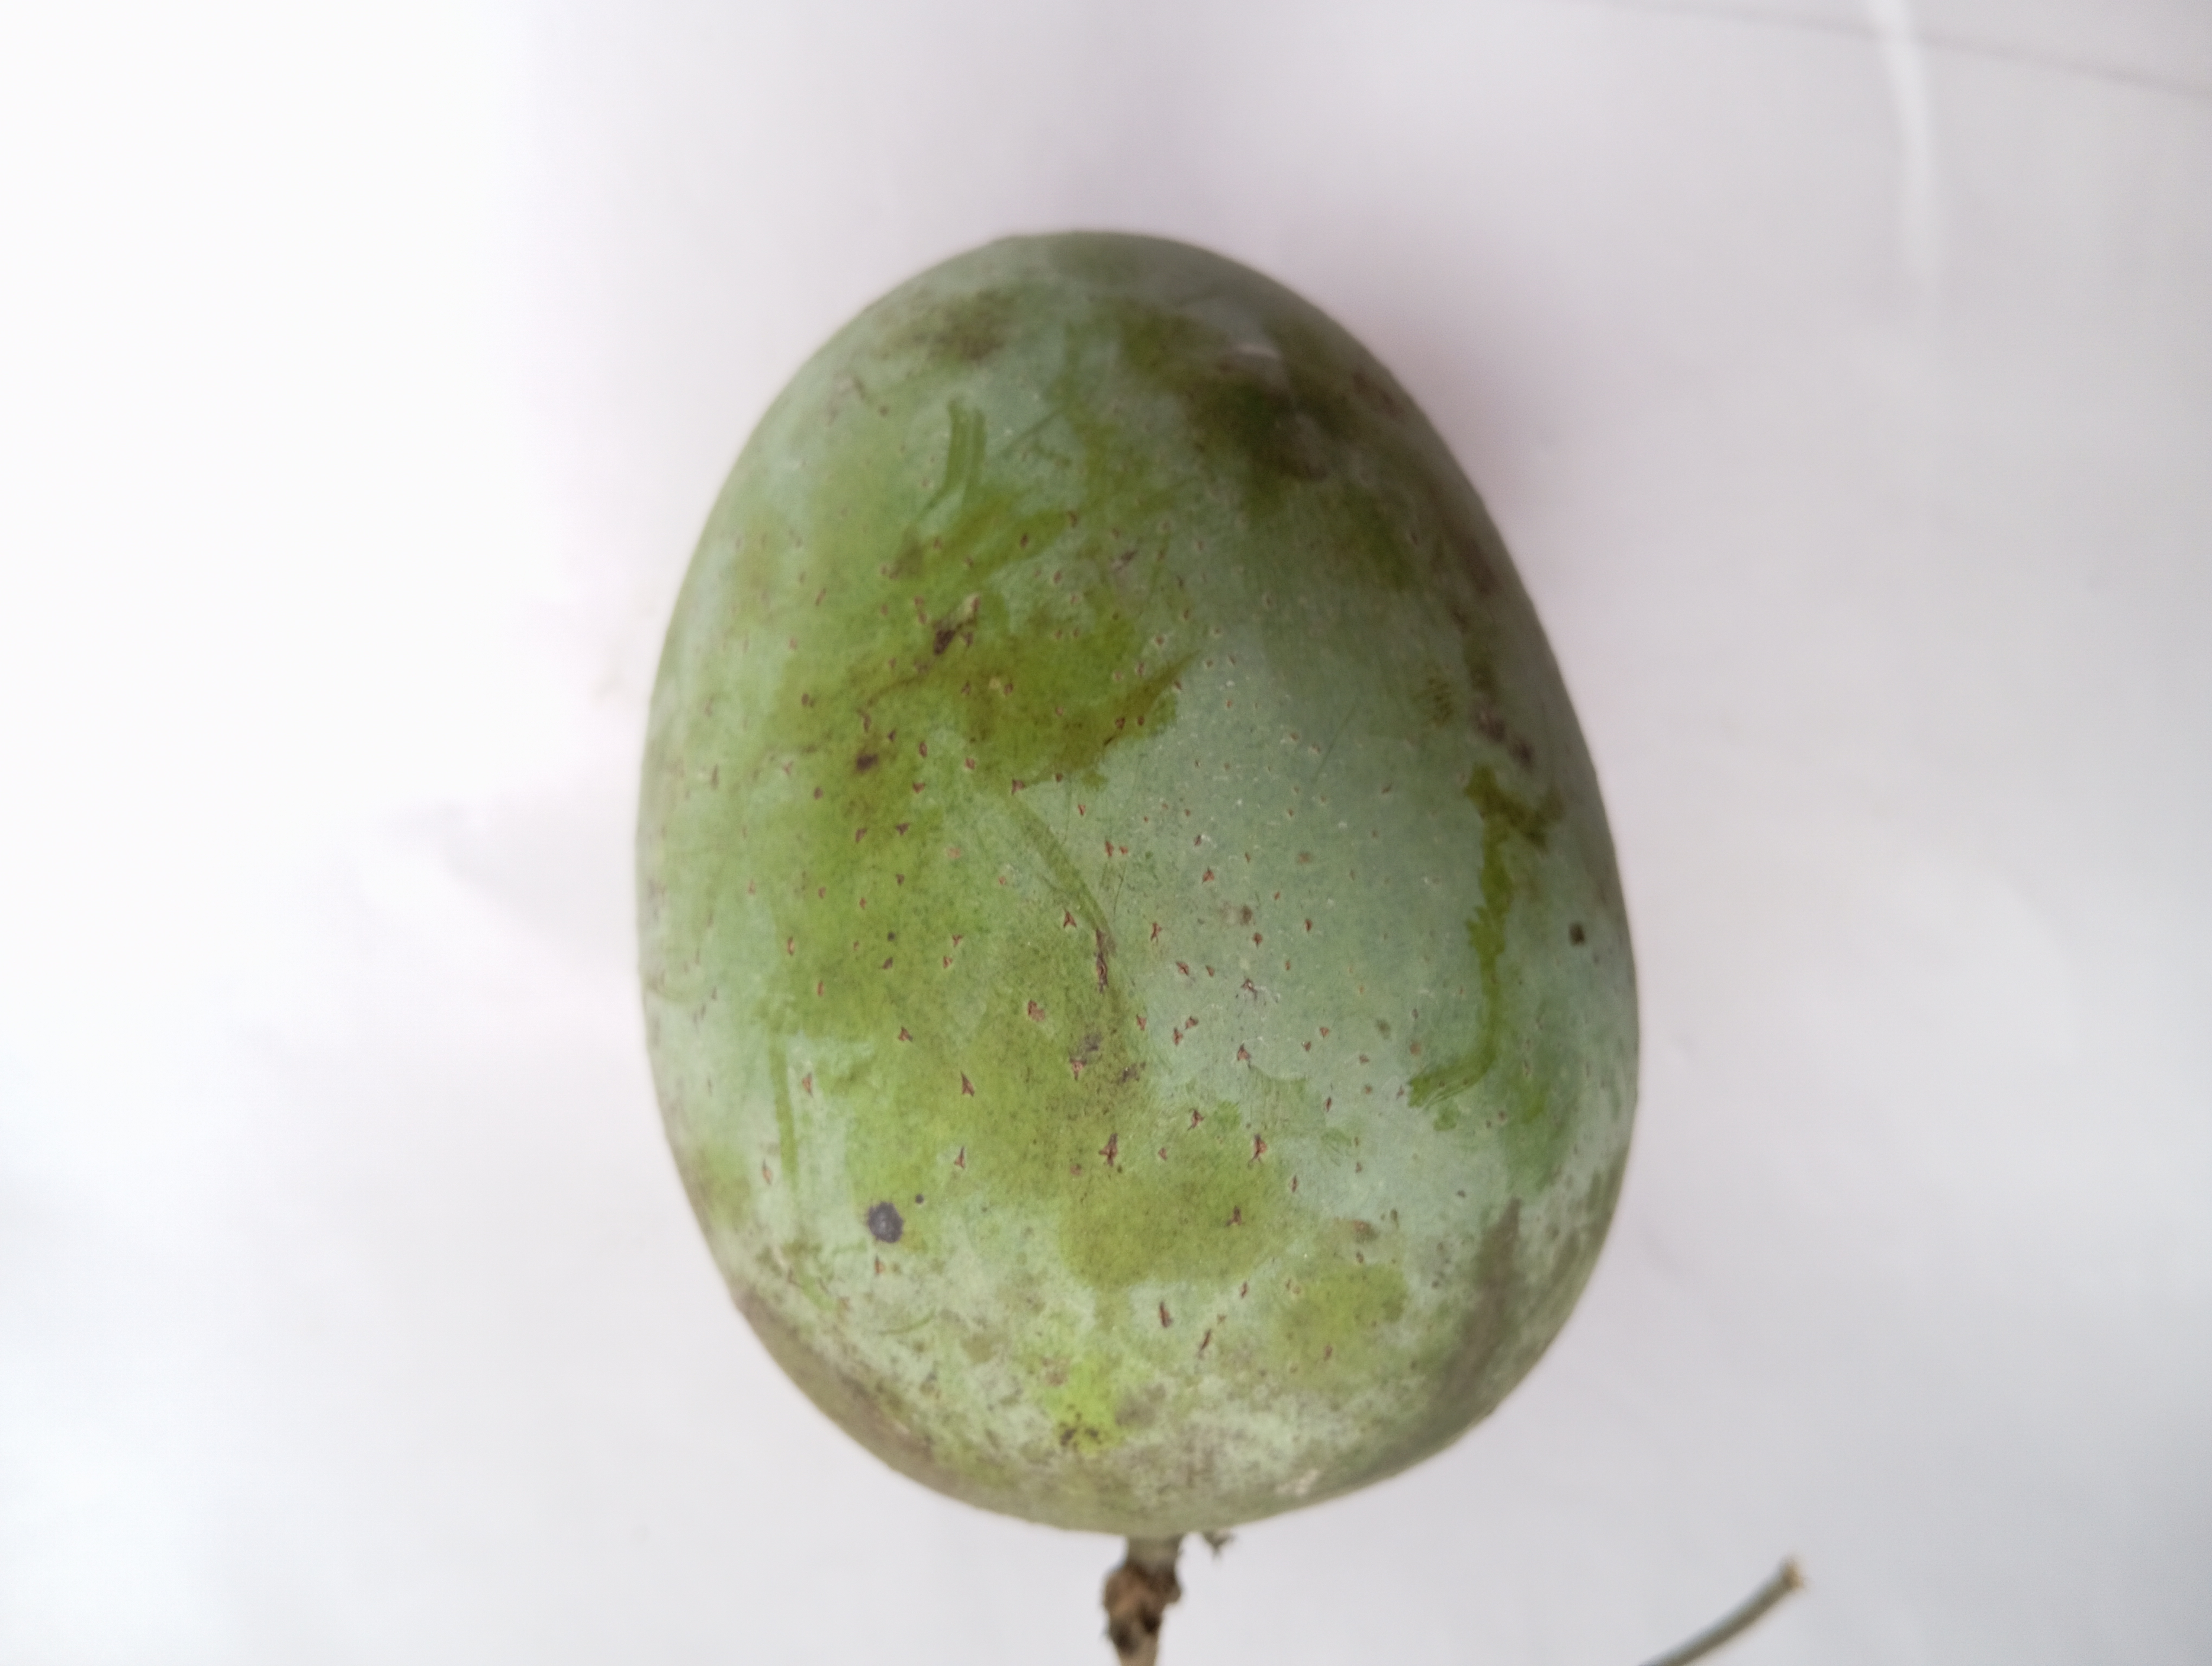
Mango variety: Langra